1899 San Ciriaco hurricane

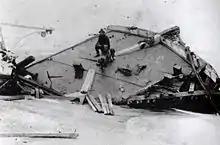
Rasmus Midgett sits on the wreckage of the "Priscilla", which was situated about halfway between Salvo and Avon

In Dominican Republic, heavy rainfall caused the Ozama River to overflow its banks, sweeping away an iron bridge. A freshet was also reported along the Haina River in San Cristóbal Province, washing away many houses.